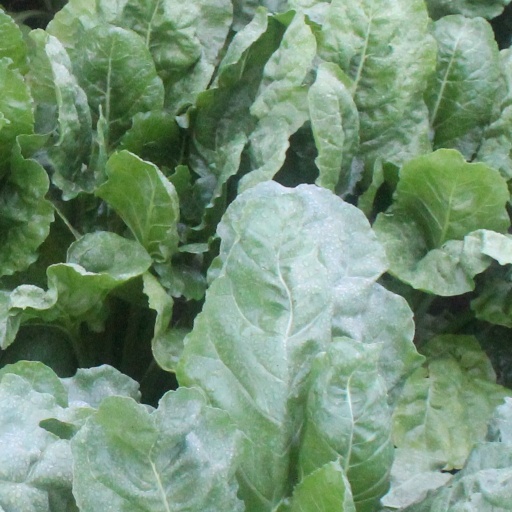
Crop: sugar beet